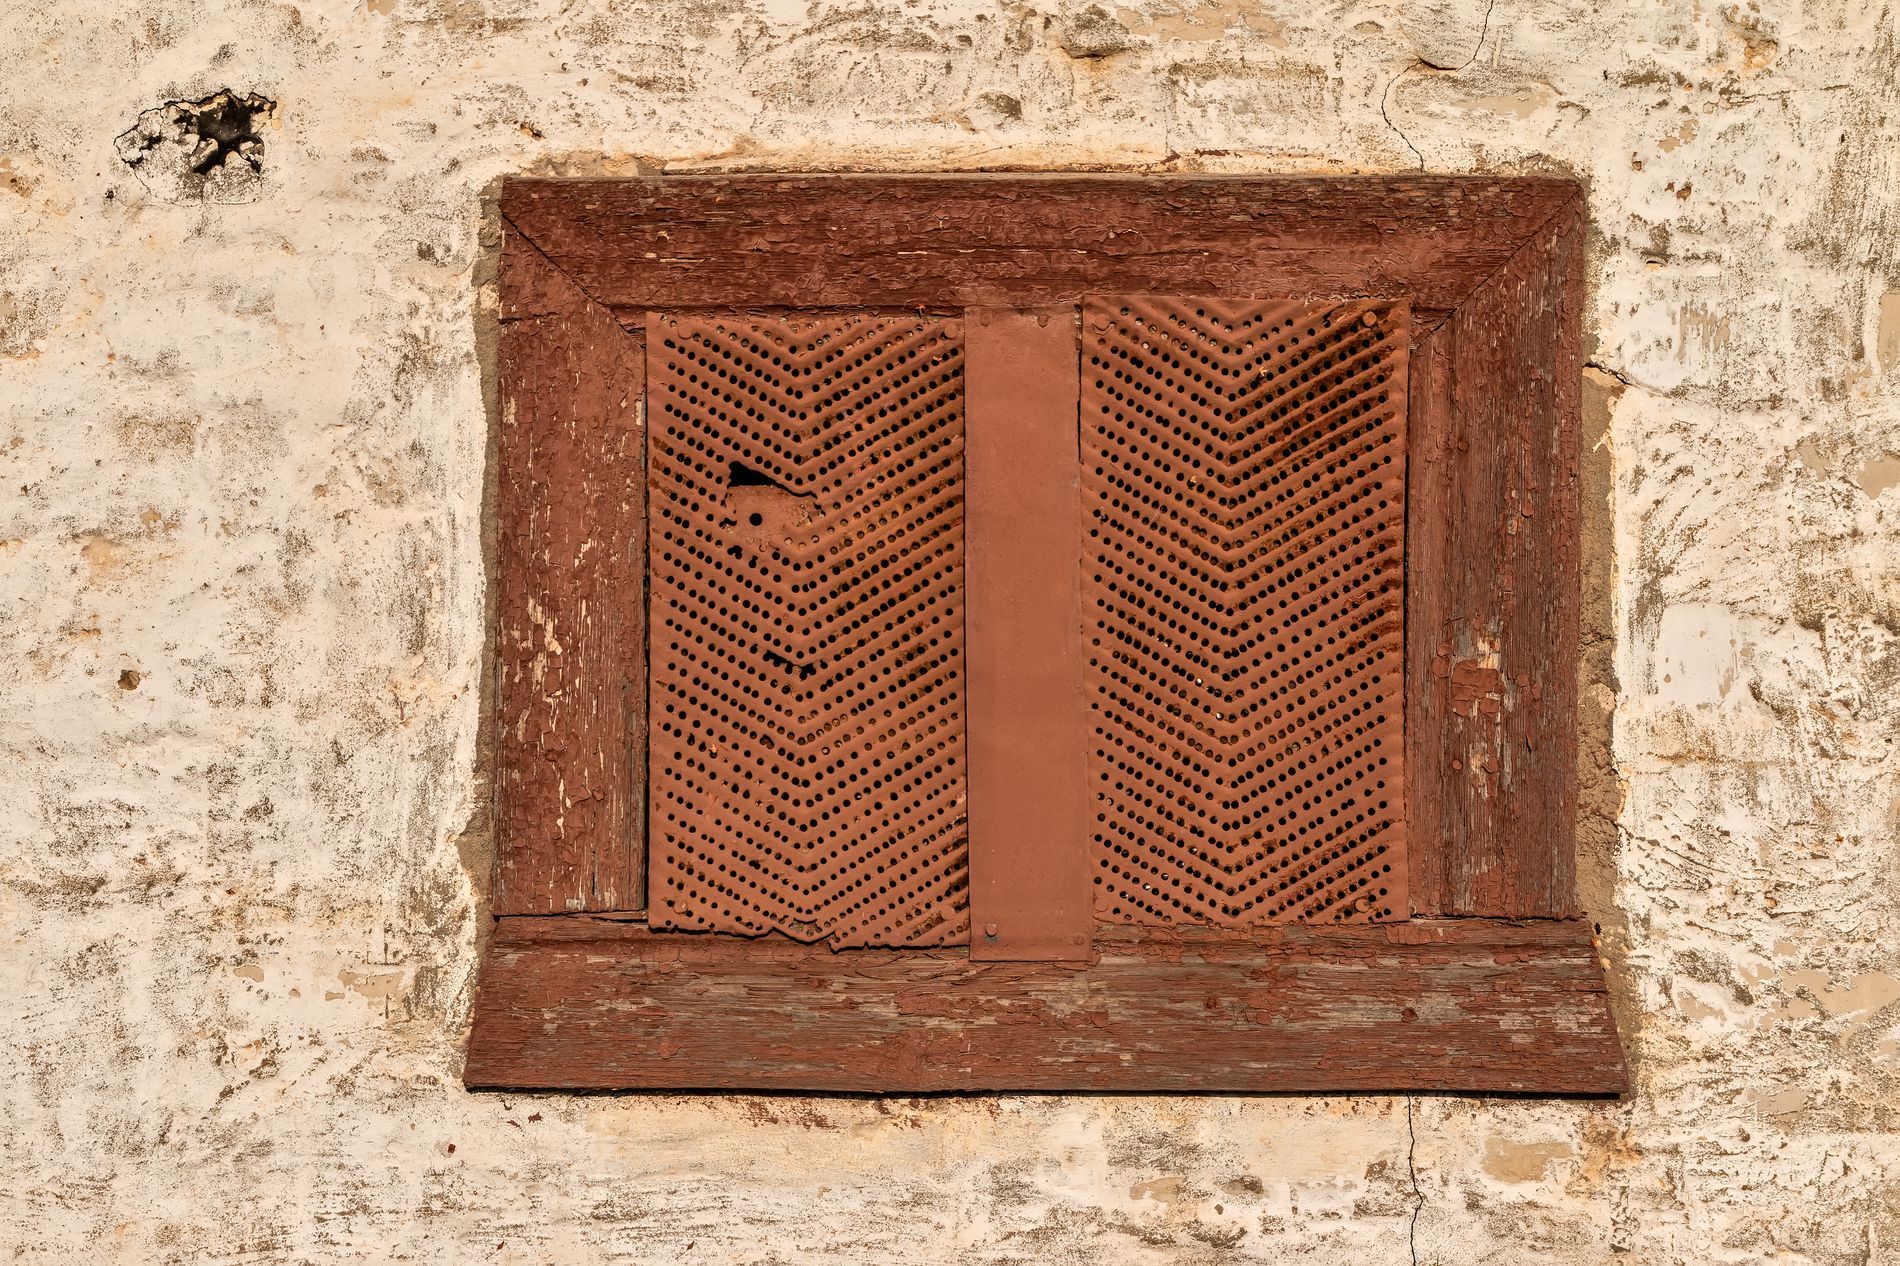
An Antique Window
A photograph of an antique rustic window in the middle of an old cracked brick wall.
A close shot is taken at eye level of the brown wooden rustic antique window in the old cracked wall. The look is old and the style is vintage and original.
Labels: Home Decor, Window, Mailbox, Brick, Curtain, Shutter, Architecture, Building, Wall, Corrosion, Rust
Camera: Canon Canon EOS 70D
Lens: 17-70mm, Sigma 17-70mm f/2.8-4 DC Macro OS HSM
Aperture: F11
Exposure: 1/500 sec
ISO: 200
Focal length: 34.0 mm